Aki, Kōchi

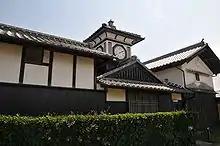
Noradokei Clock

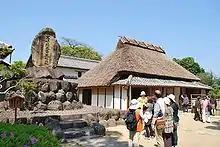
Birthplace of Iwasaki Yataro

Aki is located in southeastern Kōchi Prefecture, facing Tosa Bay of the Pacific Ocean to the south and bordered by mountains to the north. The urban area is on the plains of the Aki River.